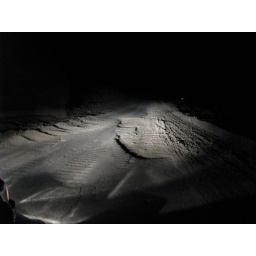
This was the condition of the road leaving Death Valley. It was descending a mountain and was somewhat steep in areas.